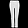
Label: Trouser